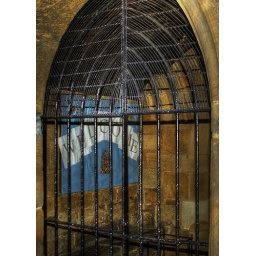
This is the closed entrance to Kirkthorpe Church, the welcome sign on the wall of the porch stands in contrast to the locked gate.